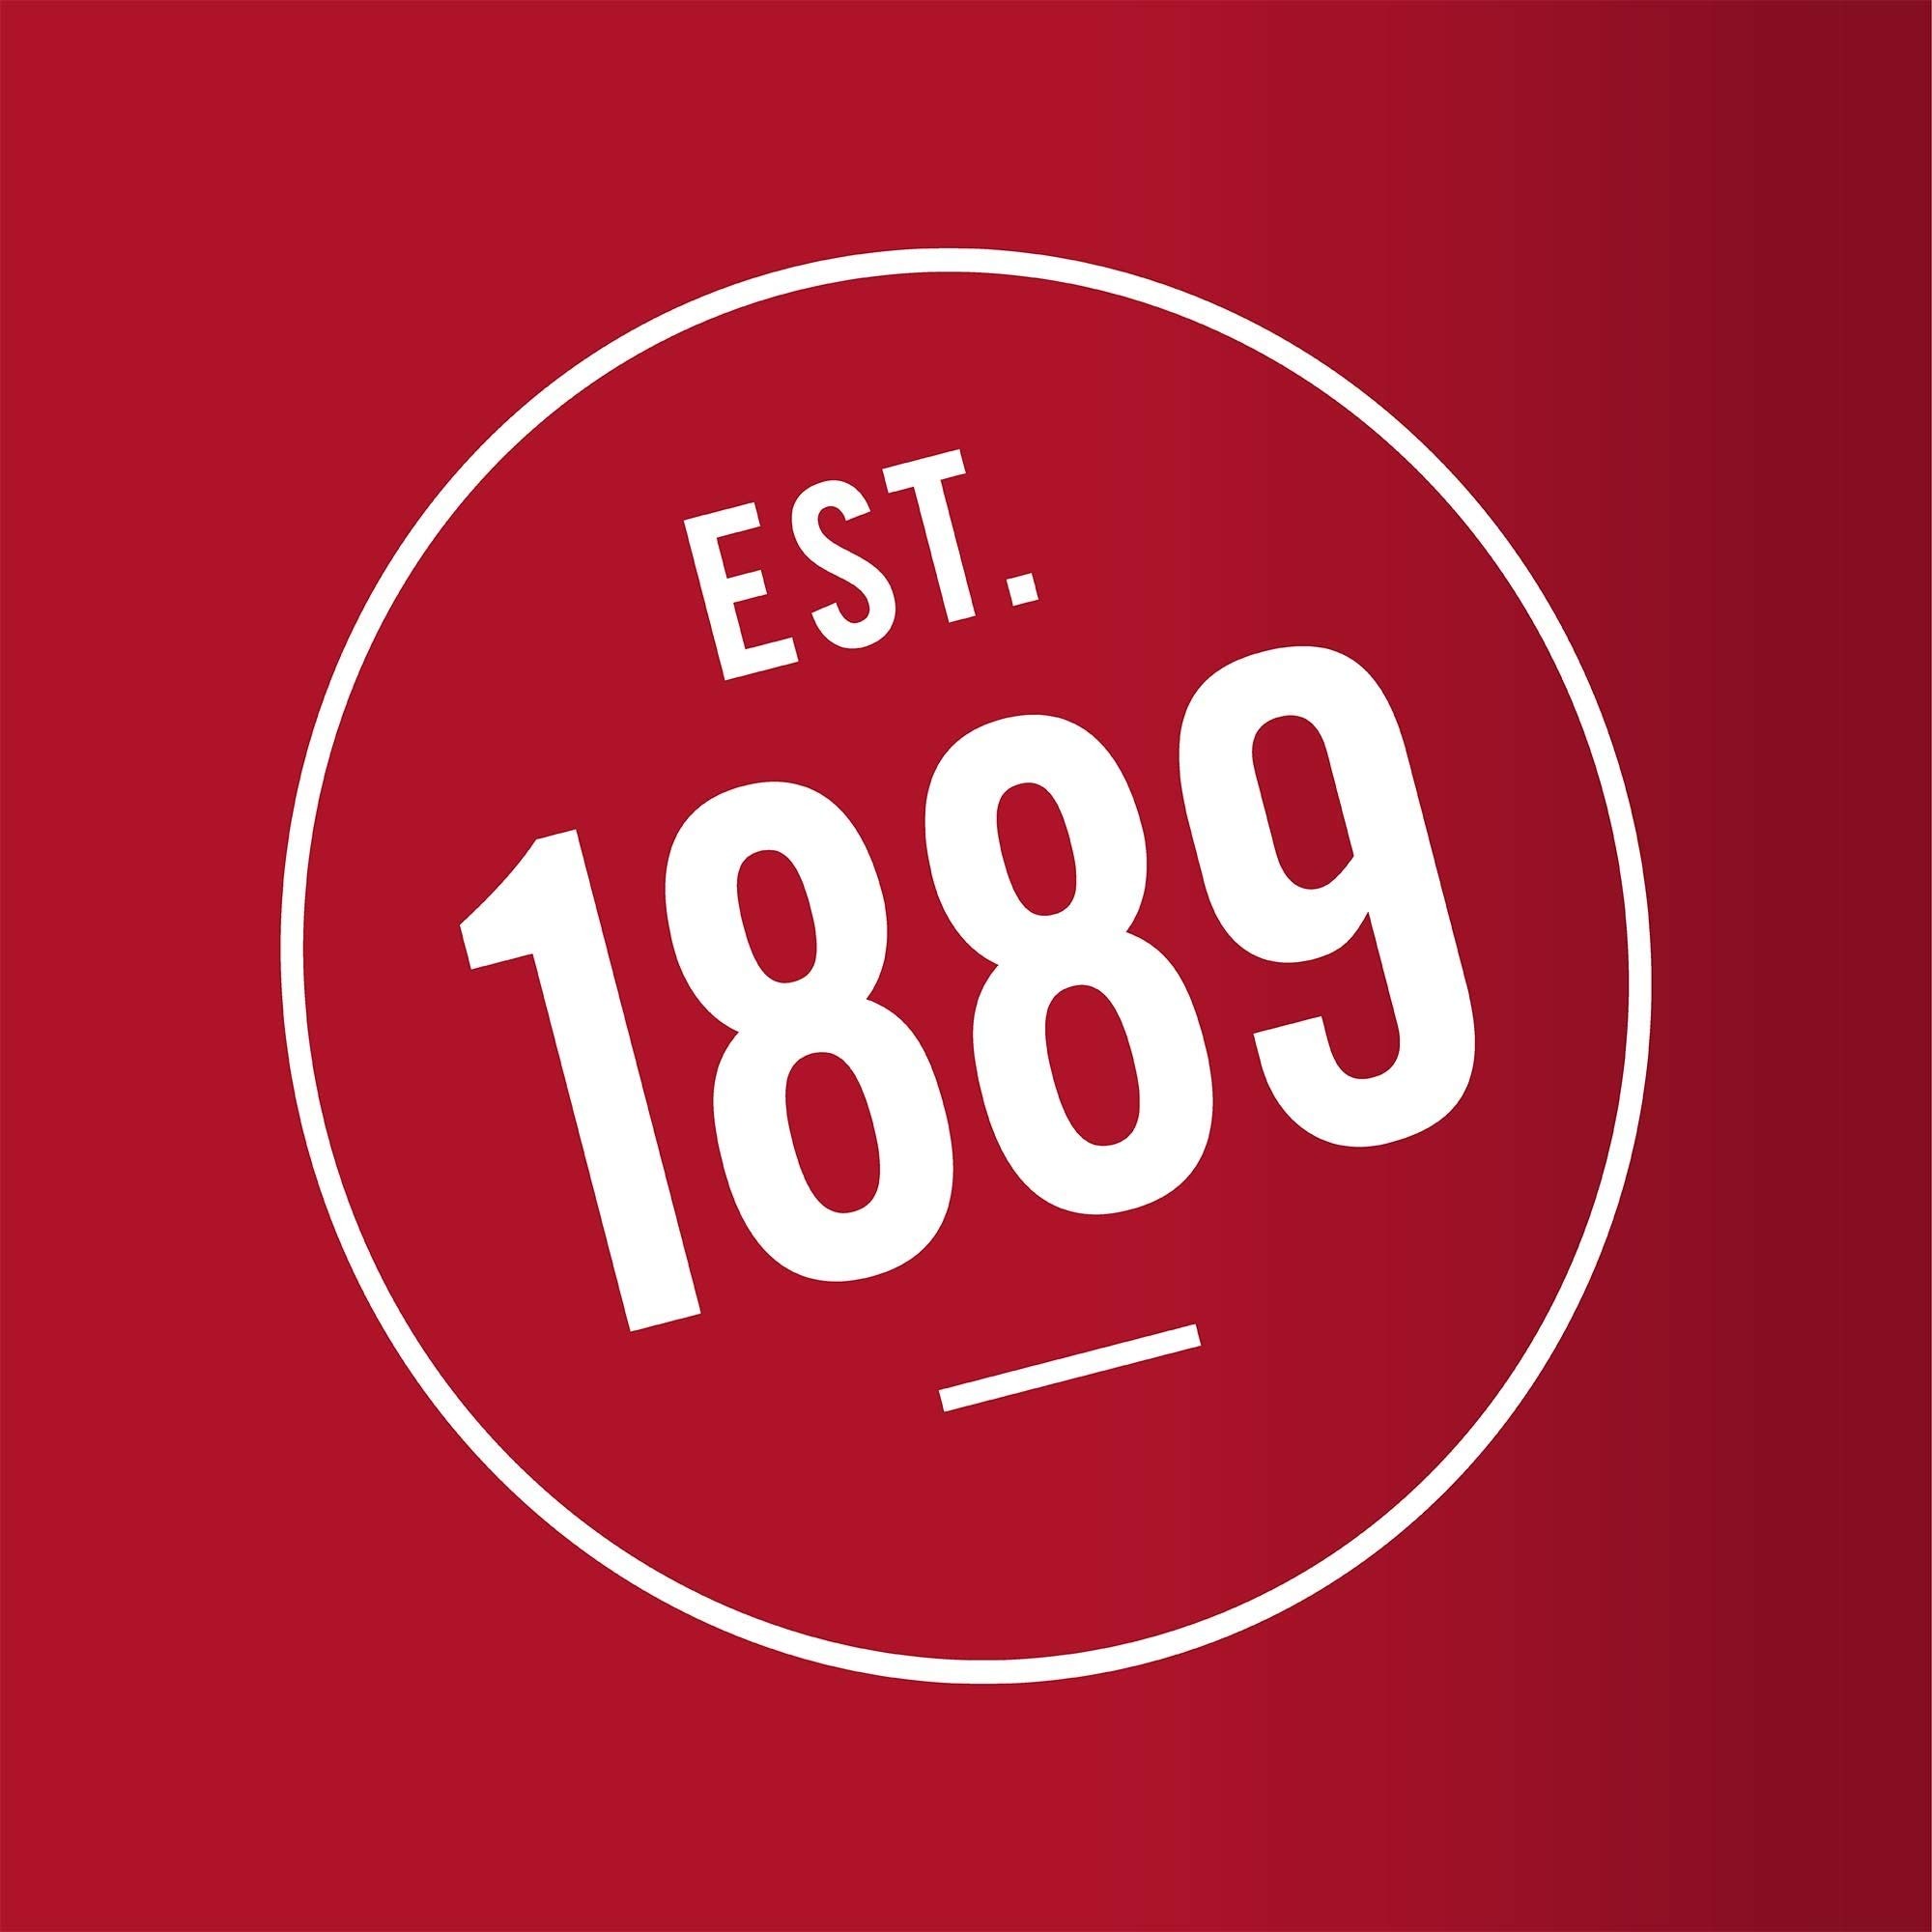
Item Name: McCormick Ground Mace, 0.9 oz (Pack of 2)
Bullet Point 1: The below information is per pack only
Bullet Point 2: At McCormick, we carefully select our mace for subtle, spicy-sweet flavor
Bullet Point 3: An aromatic golden-brown spice from the same tree that produces nutmeg
Bullet Point 4: Adds fragrant, nutmeg-like aroma & citrusy sweetness to baked goods & desserts
Bullet Point 5: Lighter color is desirable in custards, cream sauces, potatoes, fish & poultry
Bullet Point 6: Use ground mace as a one-to-one substitution for ground nutmeg
Bullet Point 7: Non GMO
Value: 1.8
Unit: Ounce

Price: 20.53